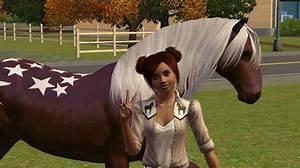
horse